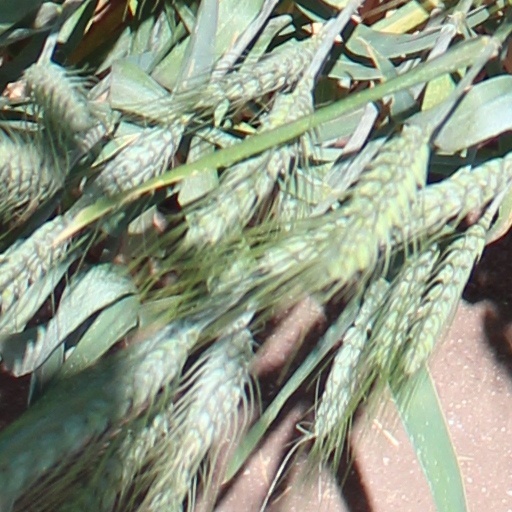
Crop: wheat